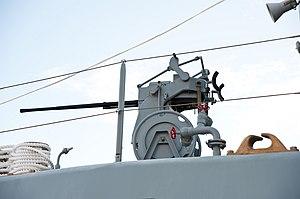
Le Korčula (LM-51) est un navire de guerre de la flotte de la marine militaire croate. Il est classé comme petit dragueur de mines. Il a été lancé en 2006 et la même année, il a rejoint la flotte. Il a été construit dans le chantier naval Montmontaža-Greben de Vela Luka, en coopération avec le Shipping Institute de Zagreb, le Maritime Center for Electronics de Split, Engineering for Industrial Electronics de Zagreb et les services professionnels du ministère de la Défense. Le navire était censé faire les premiers essais en mer dès 2007, mais en raison de défaillances du système de propulsion, cela a été reporté jusqu'en 2008.